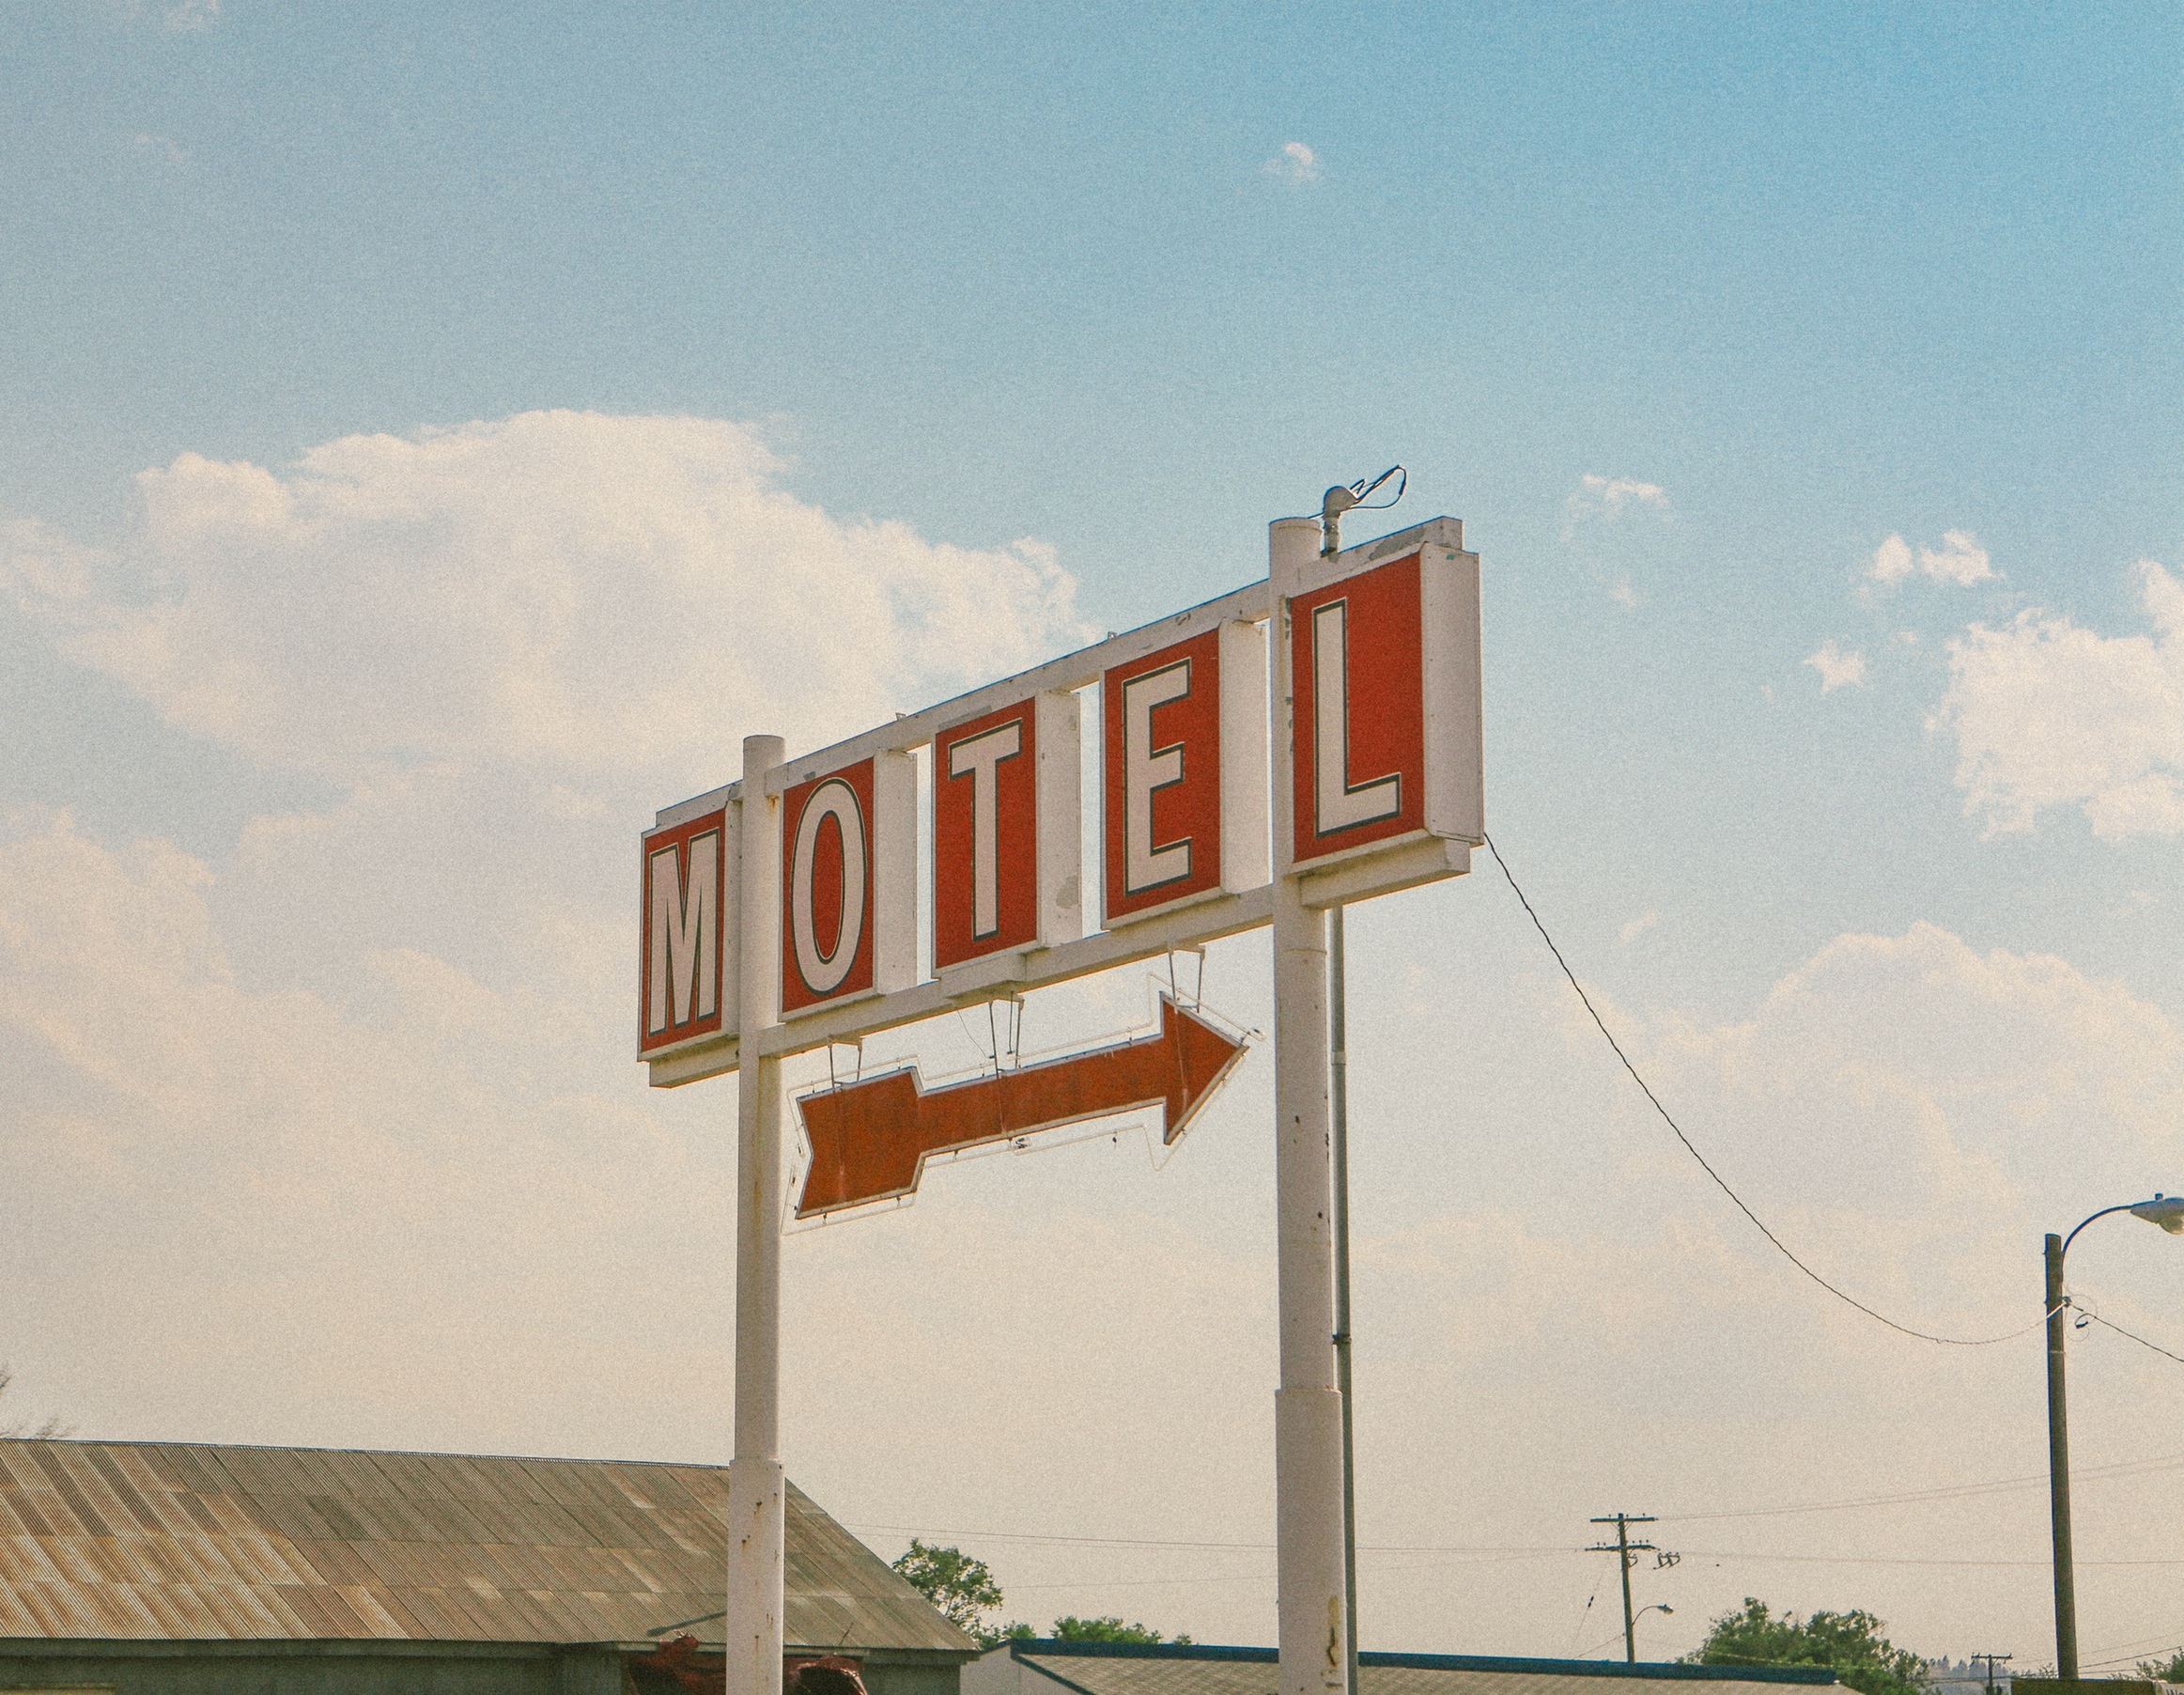
retro, advertising, vacation, travel, sign, motel, red, holiday, tourism, signage, arrow, traffic sign